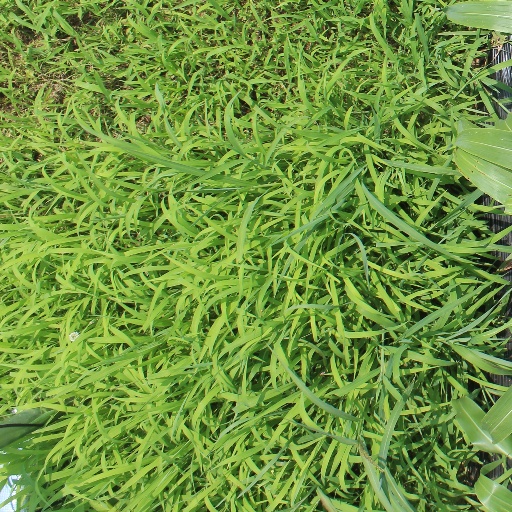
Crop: sorghum